Lesley Carhart

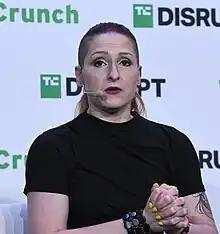
Carhart in 2023

Lesley Carhart aka hacks4pancakes is the Technical Director of Incident Response at industrial cyber security company Dragos.